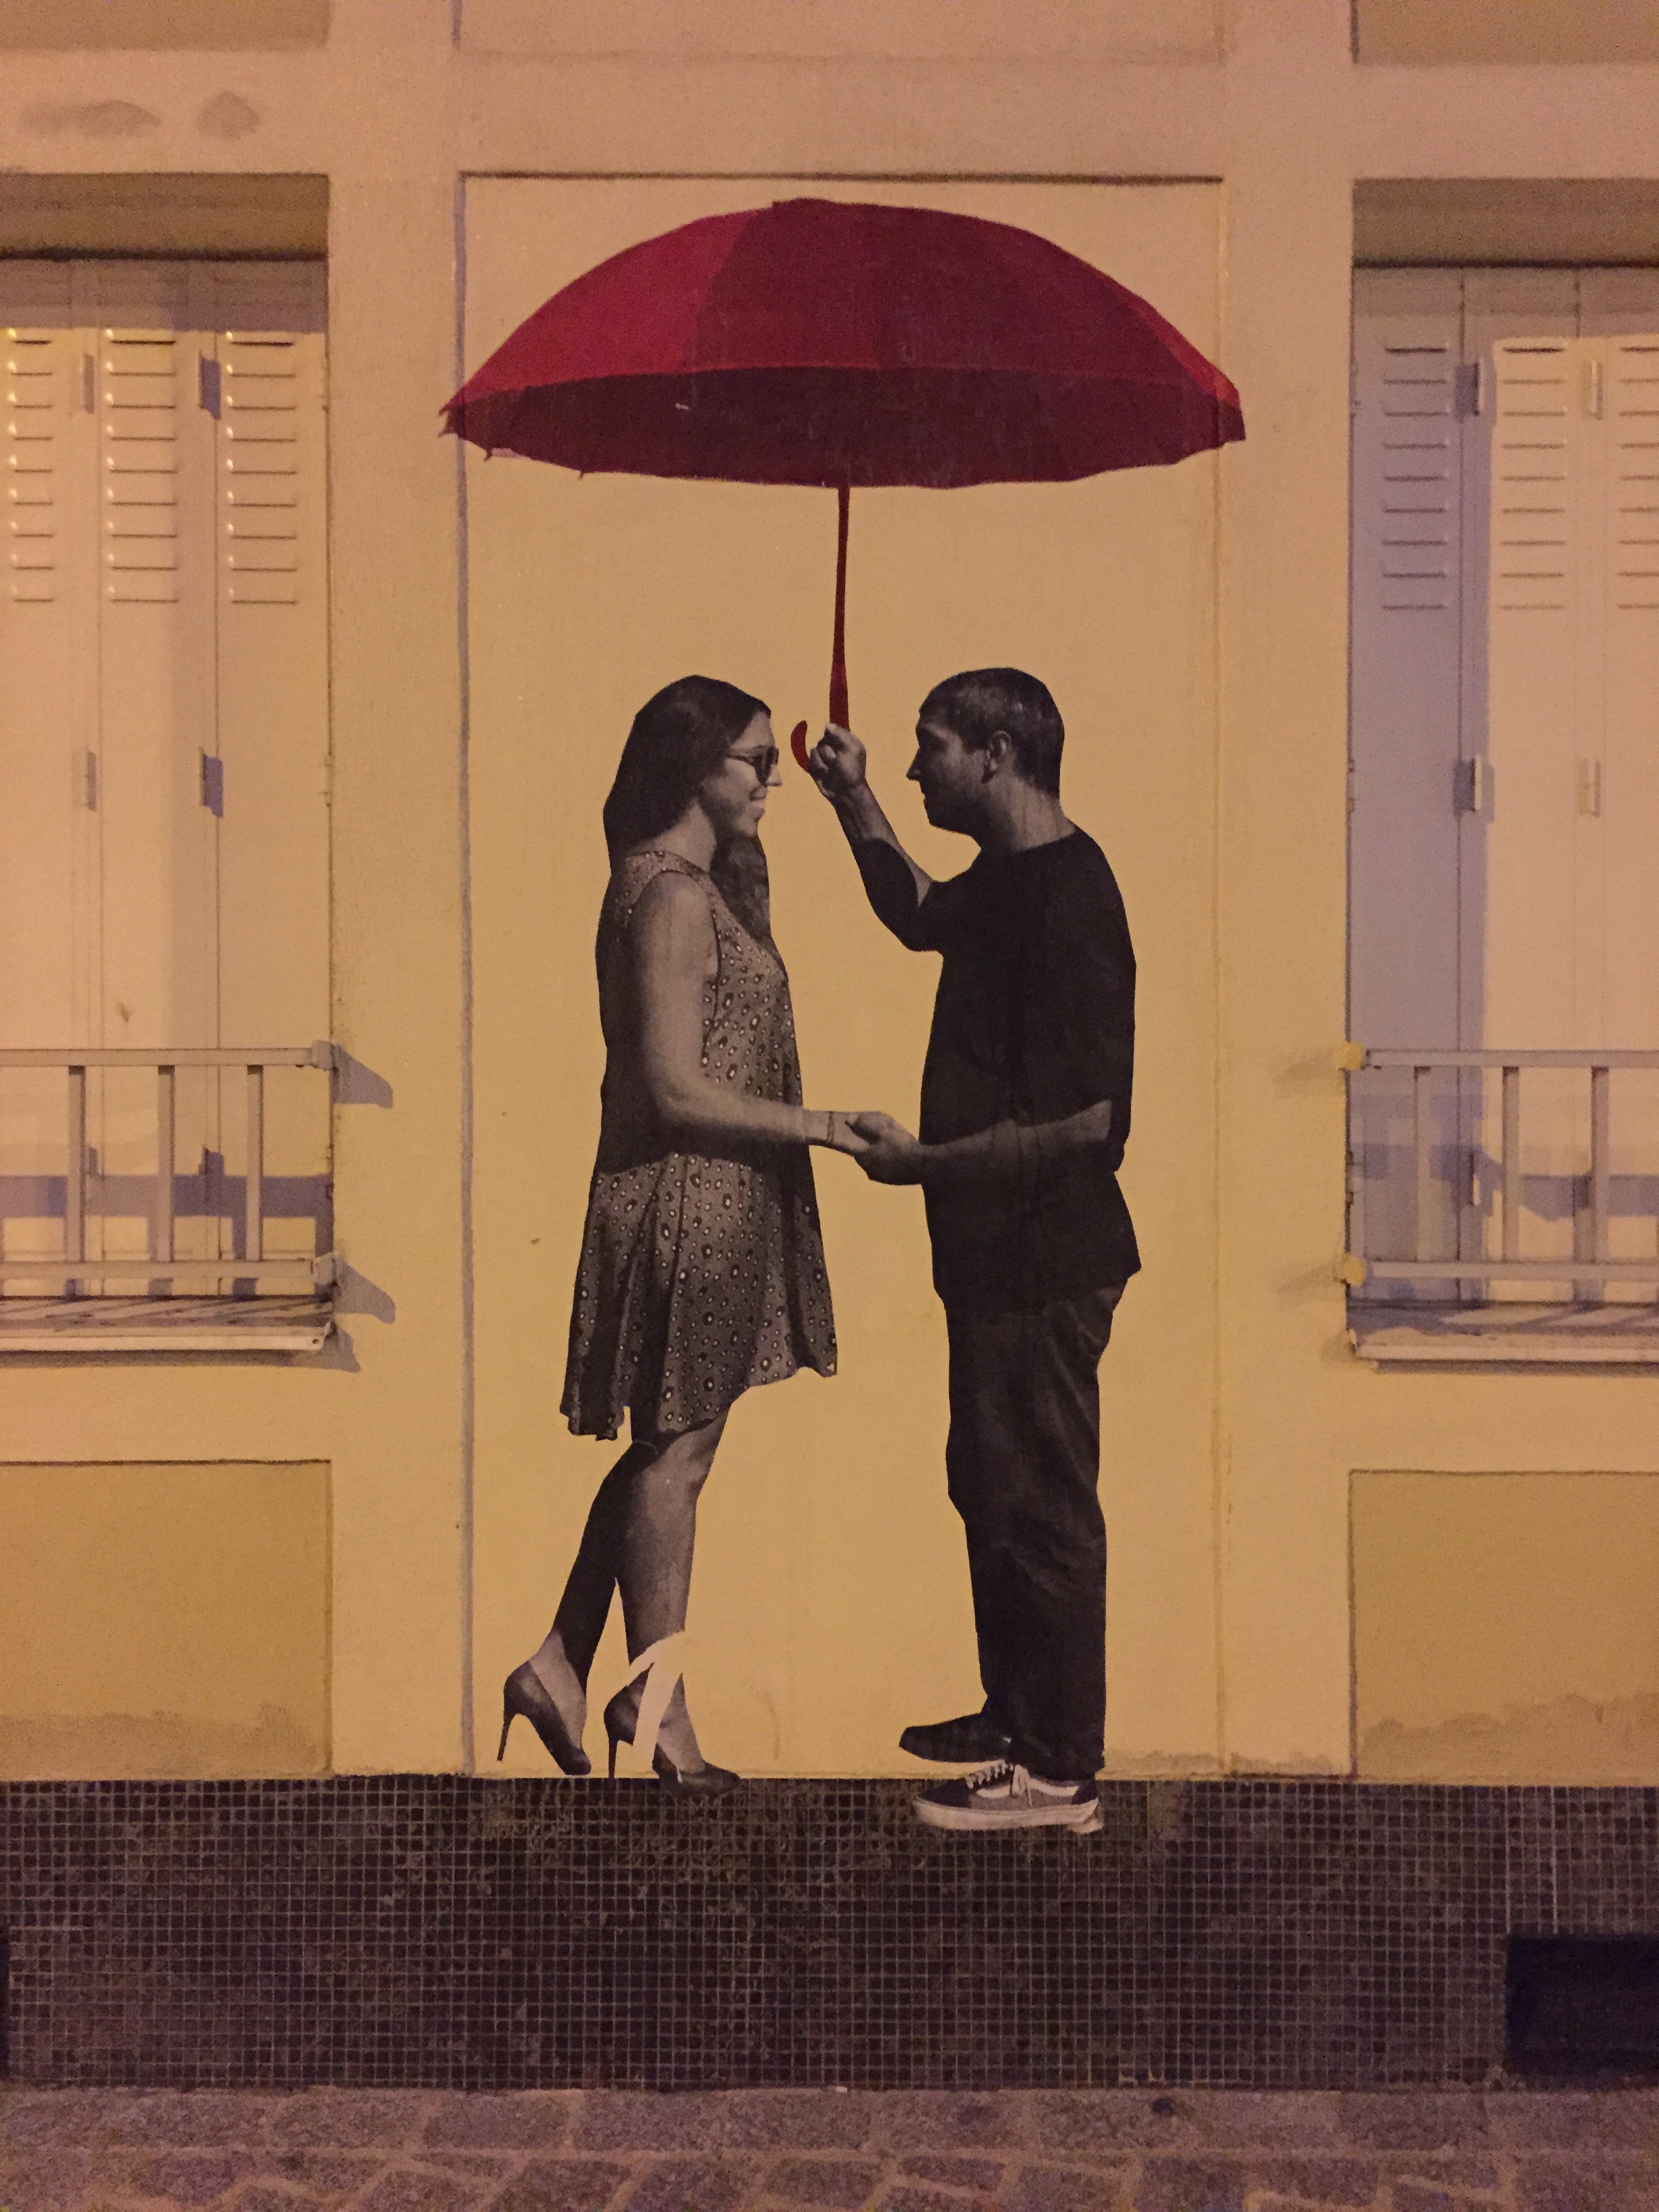
people, street, wall, umbrella, couple, photograph, tag, shape